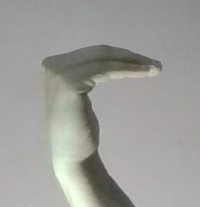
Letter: haa